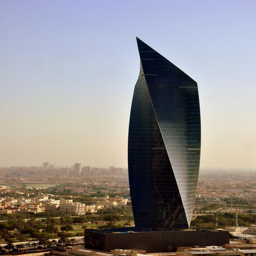
the simplistic yet sleek design of the building draws one 's eye to it well .